Answer in natural language. How many Paintings are visible in the scene? Choose between the following options: 4, 0, 5, 2 or 3
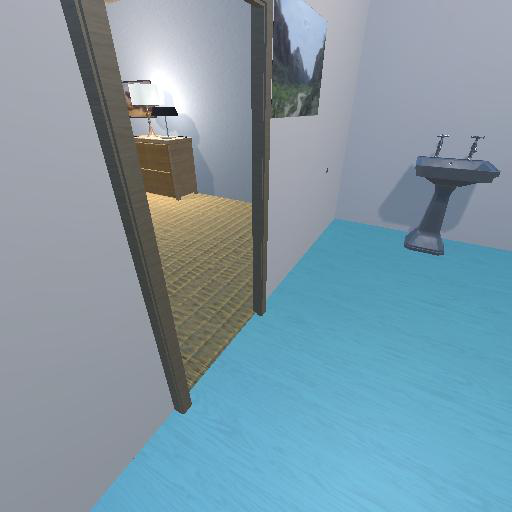
<answer>2</answer>